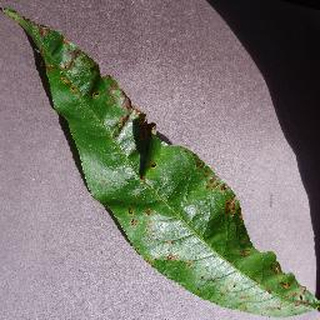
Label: peach_bacterial_spot